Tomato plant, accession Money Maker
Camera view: horizontal (90 deg, fisheye); turntable rotation: 30 degrees
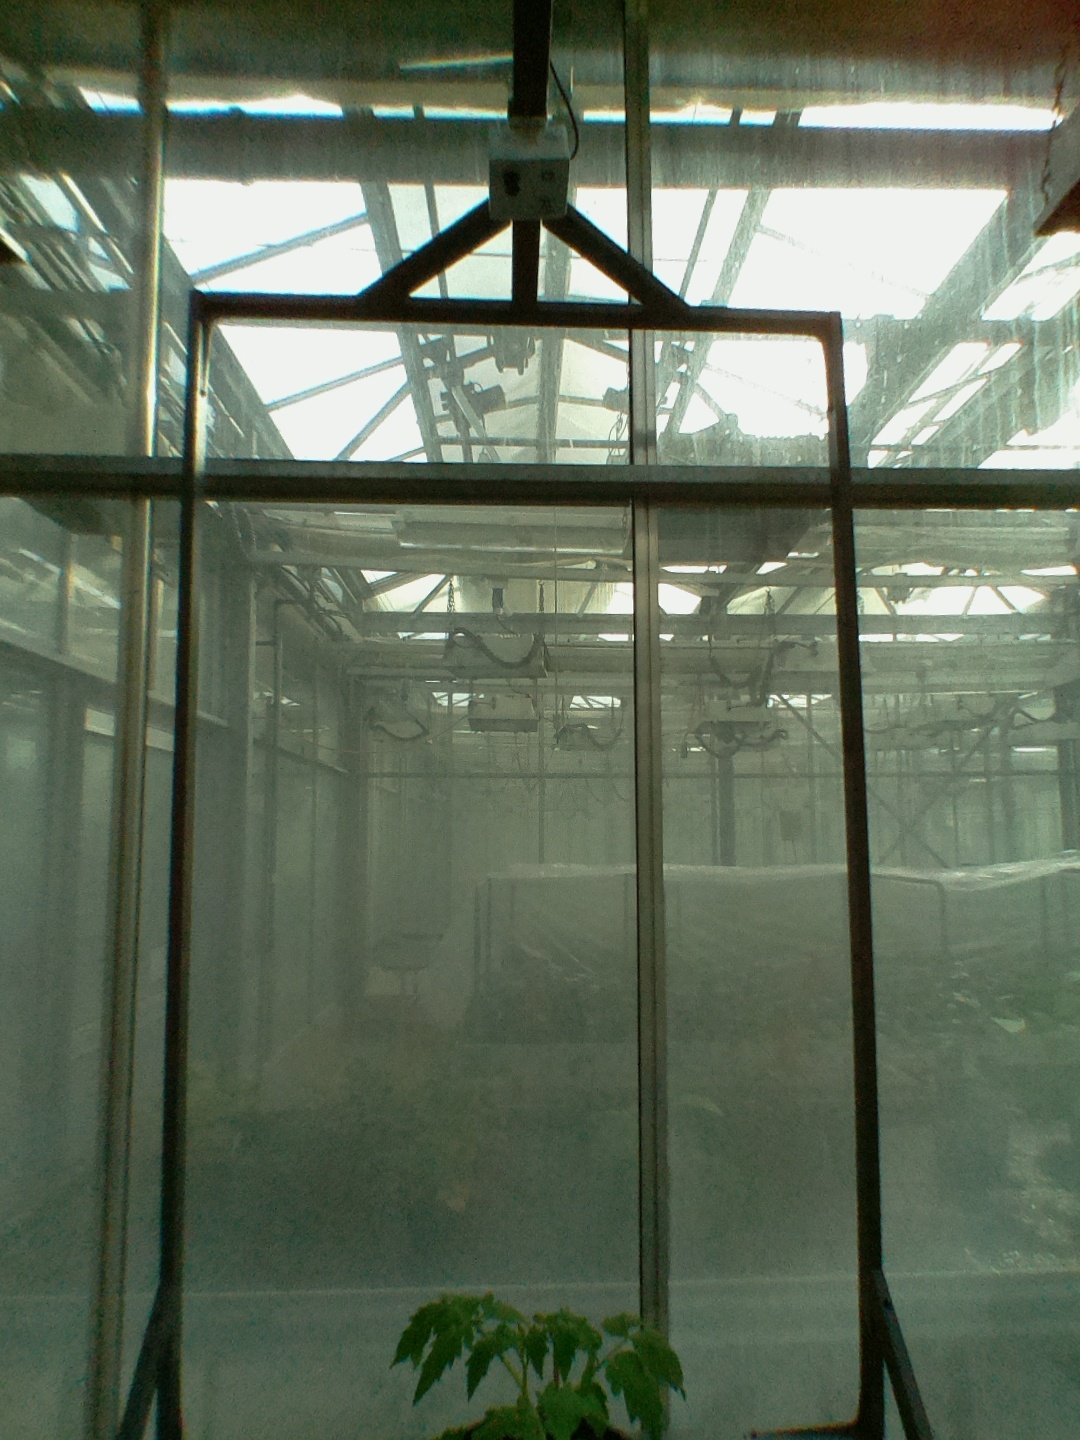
BBCH growth stage 13: 6 of true leaves visible